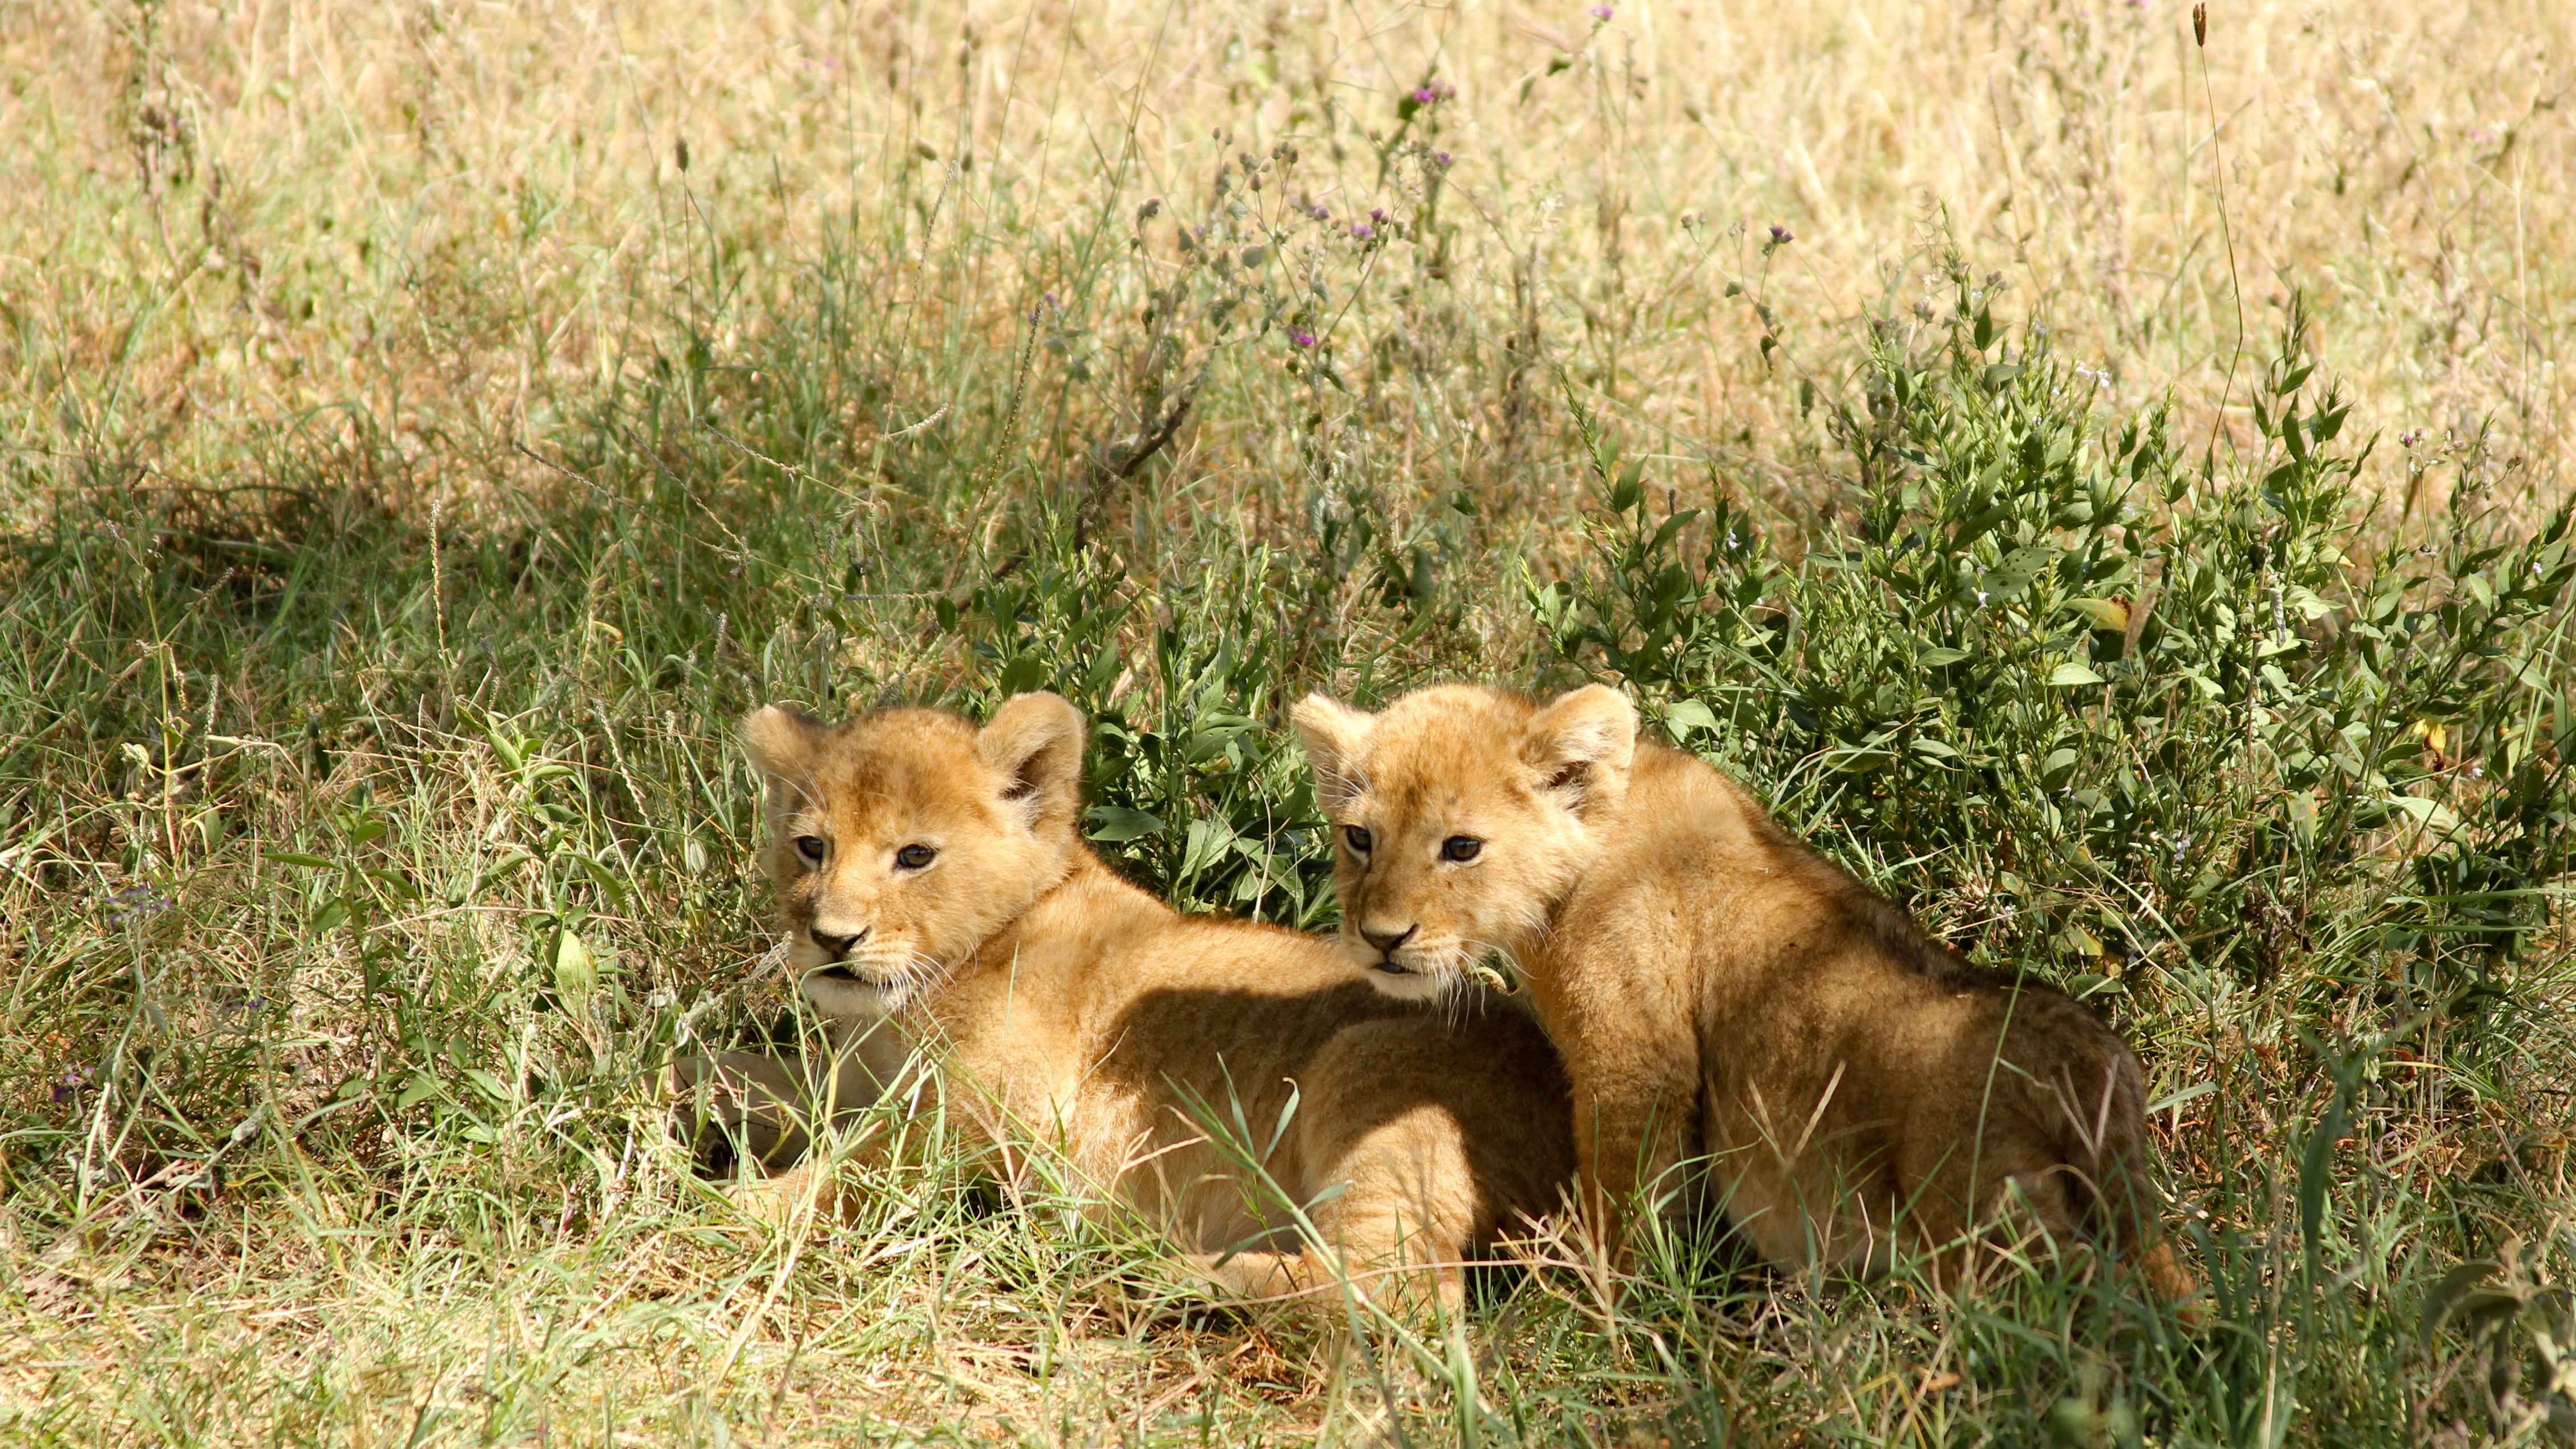
wildlife, mammal, fauna, lion, grassland, animals, lions, vertebrate, safari, big cats, wild cats, lion cubs, cat like mammal, dog breed group